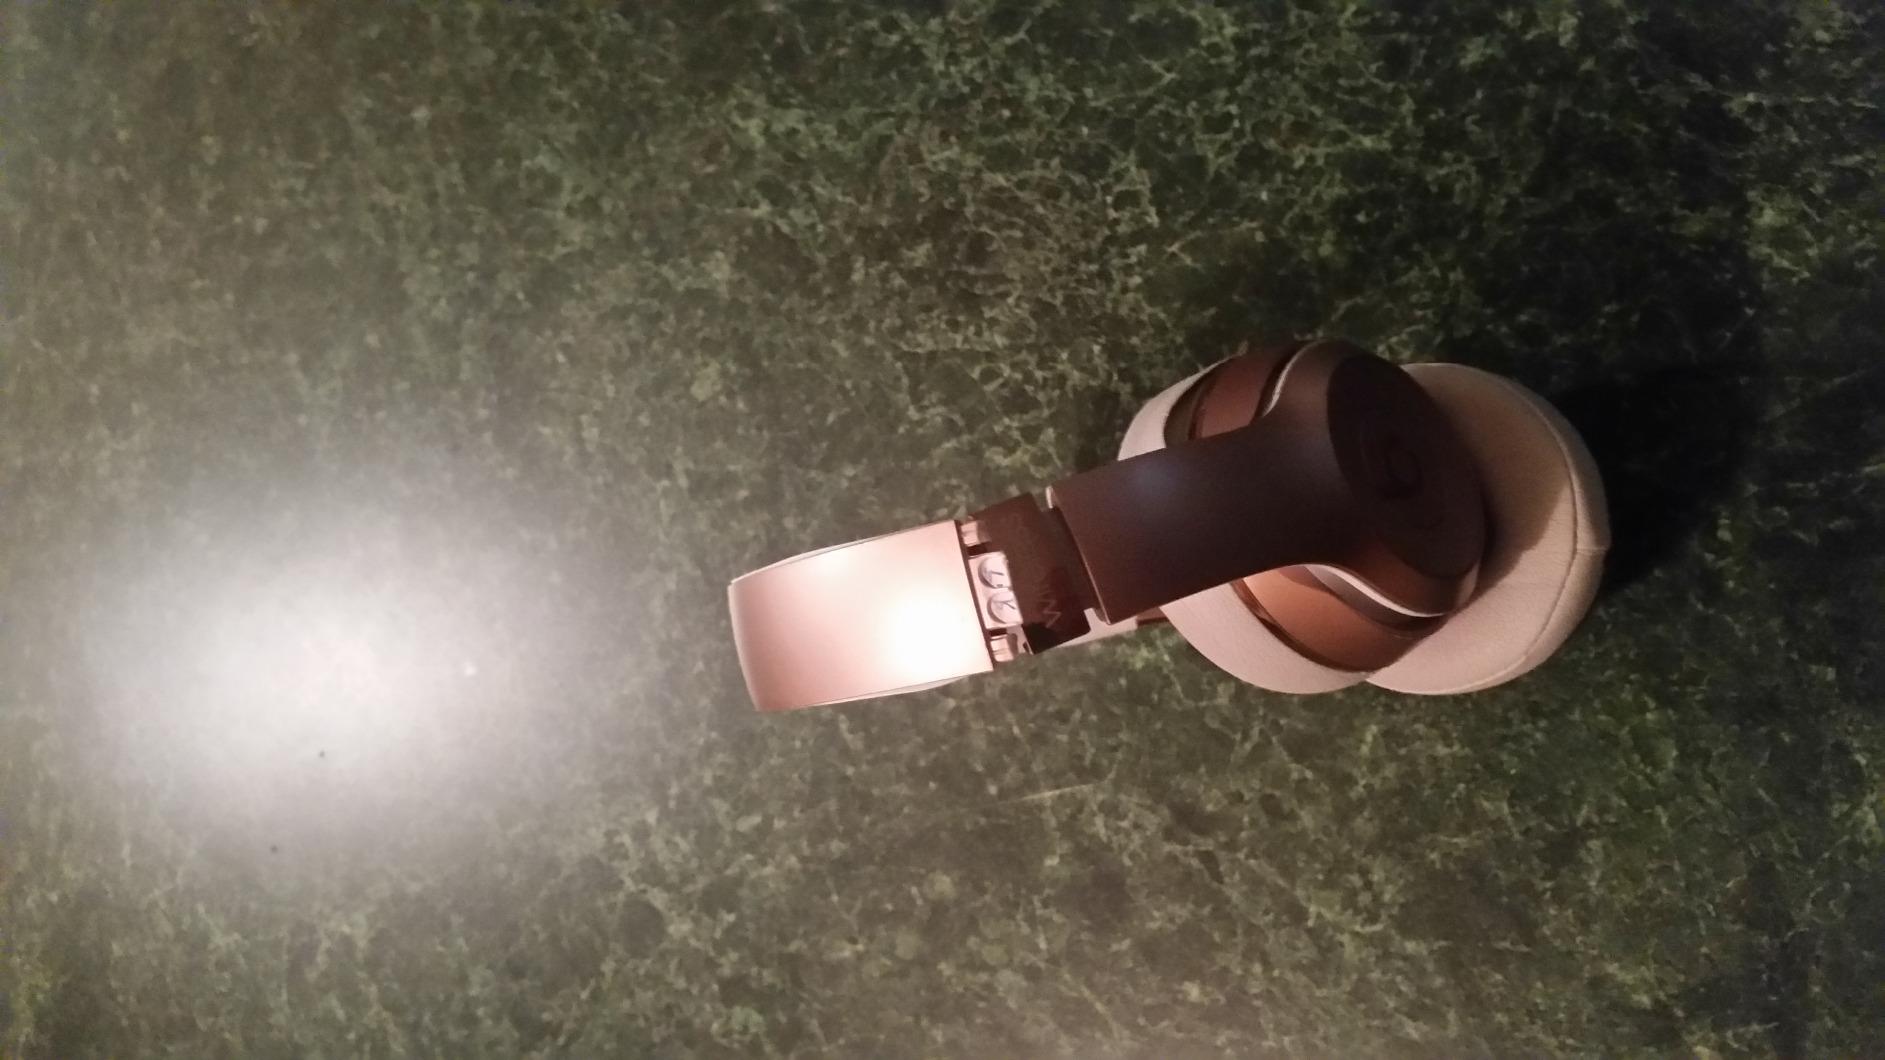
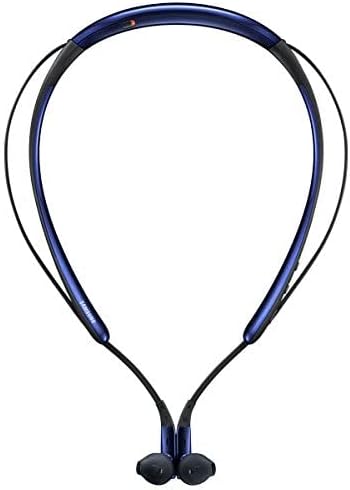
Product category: headphones
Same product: no